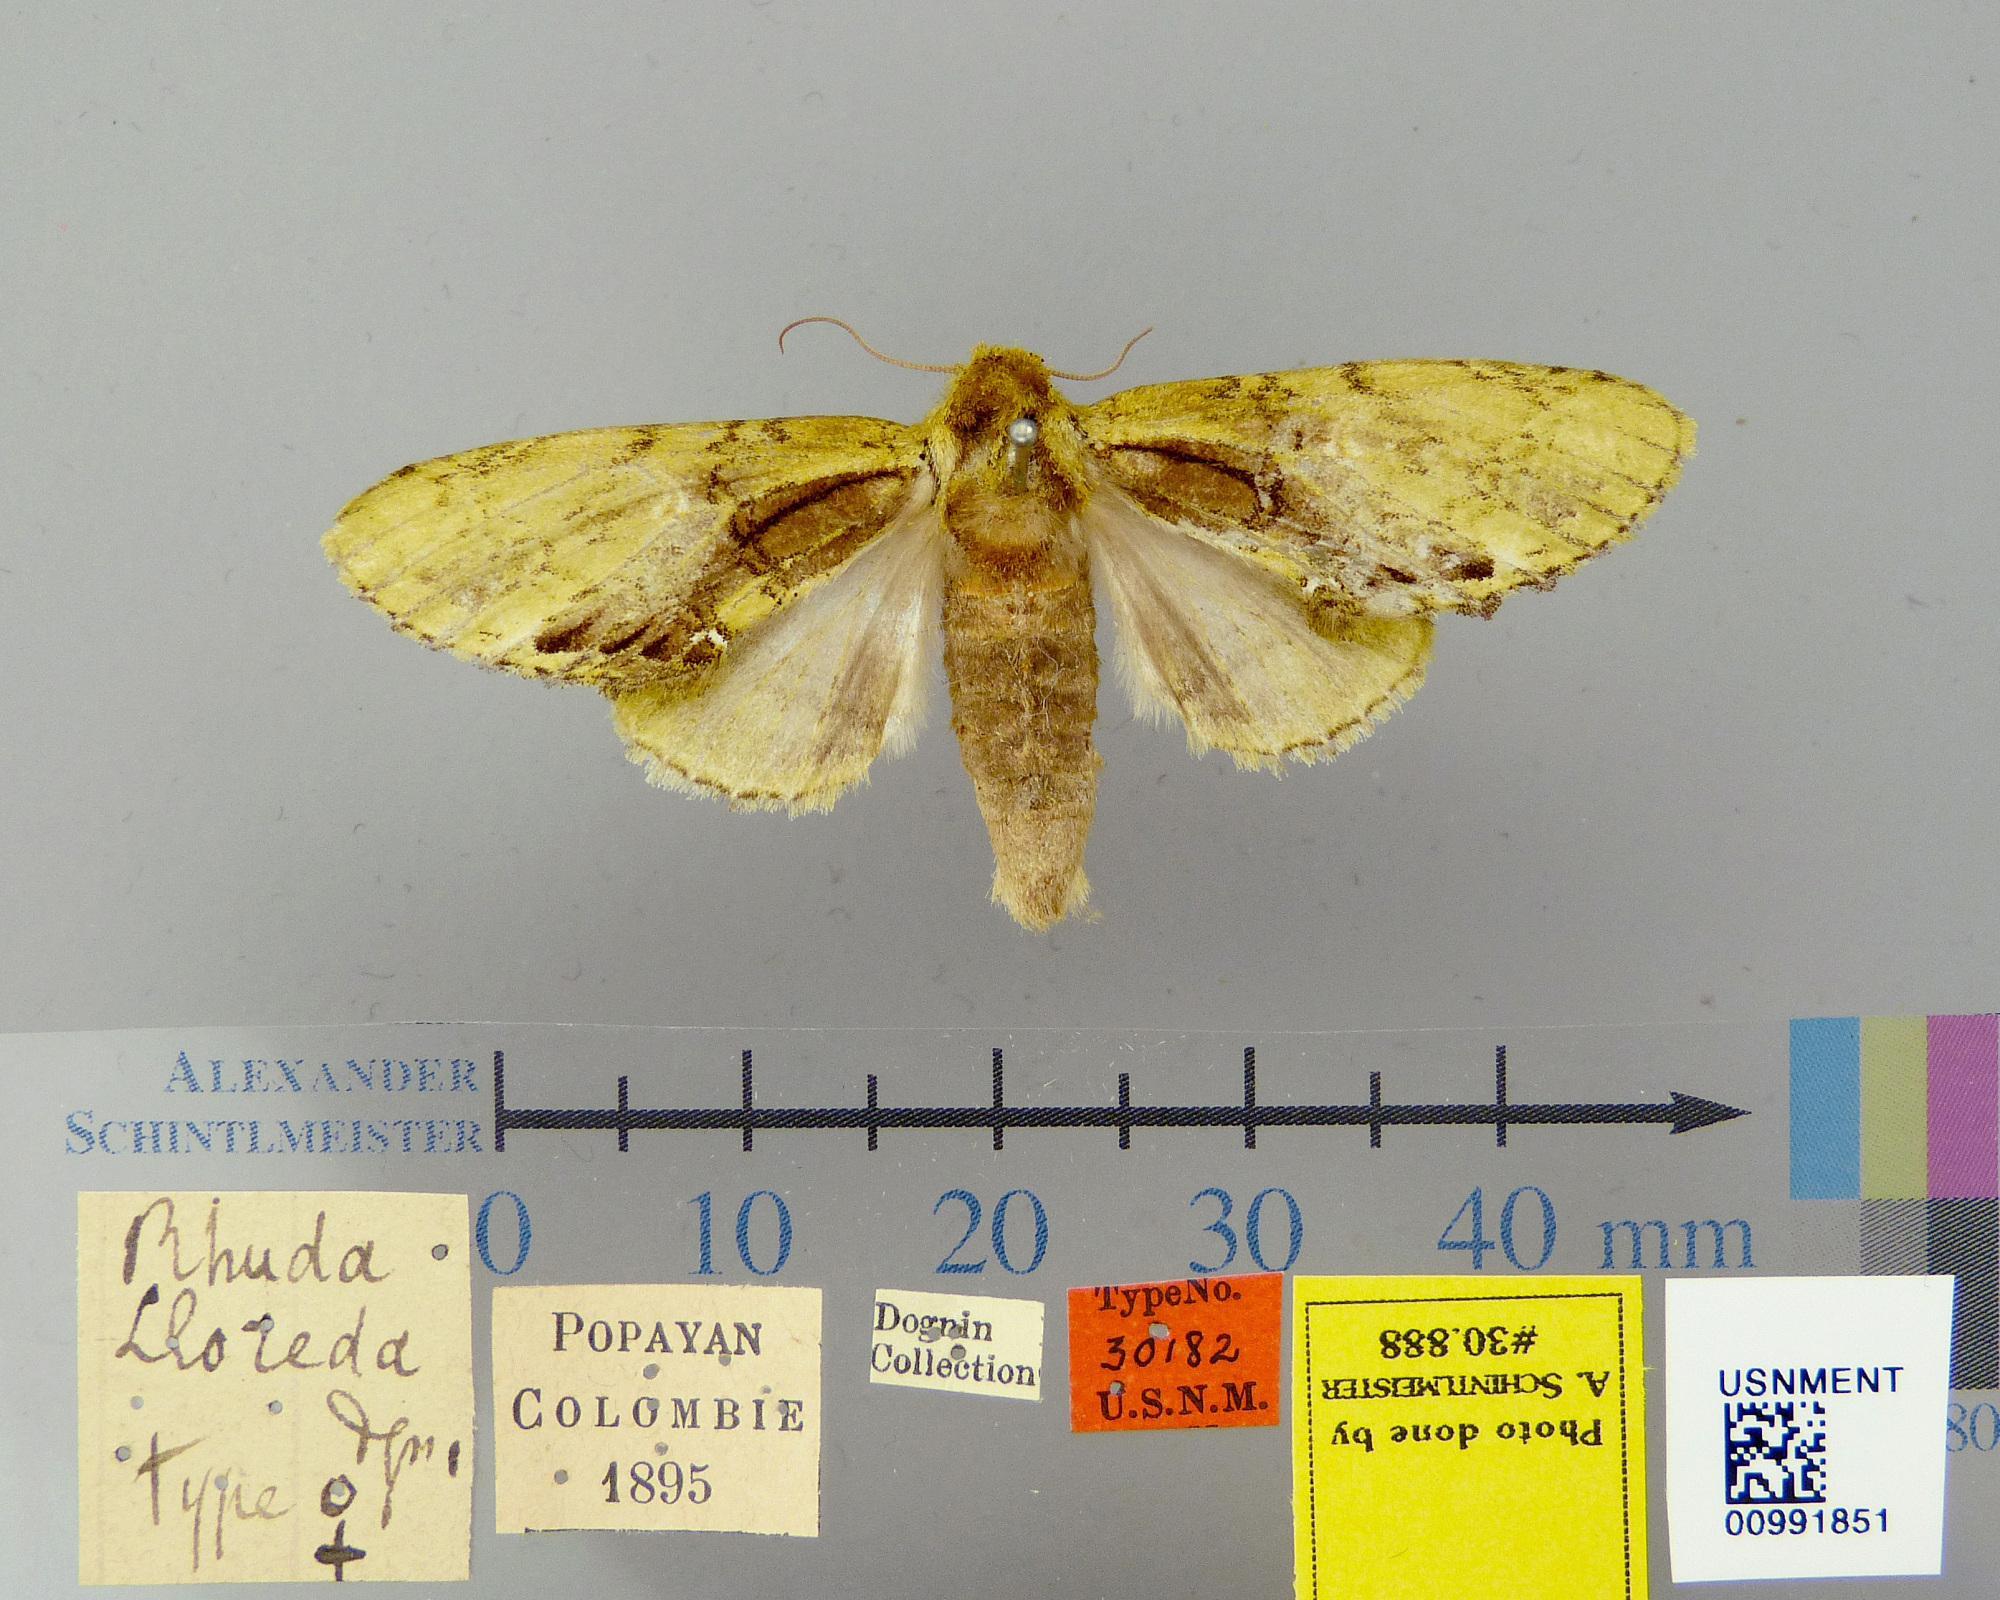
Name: Rhuda lloreda
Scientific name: Rhuda lloreda Dognin, 1897
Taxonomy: Animalia, Arthropoda, Insecta, Lepidoptera, Notodontidae
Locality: Popayan, Cauca, Colombia